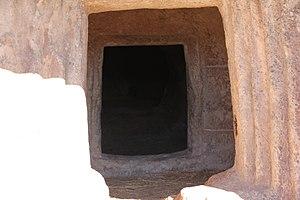
La culture prénuragique est une période de l'histoire de la Sardaigne qui précède, comme son nom l'indique, l'âge nuragique, qui est caractéristique de l'île. Elle est composée de plusieurs civilisations qui vont, au cours des âges, permettre la mise en place de la culture nuragique.